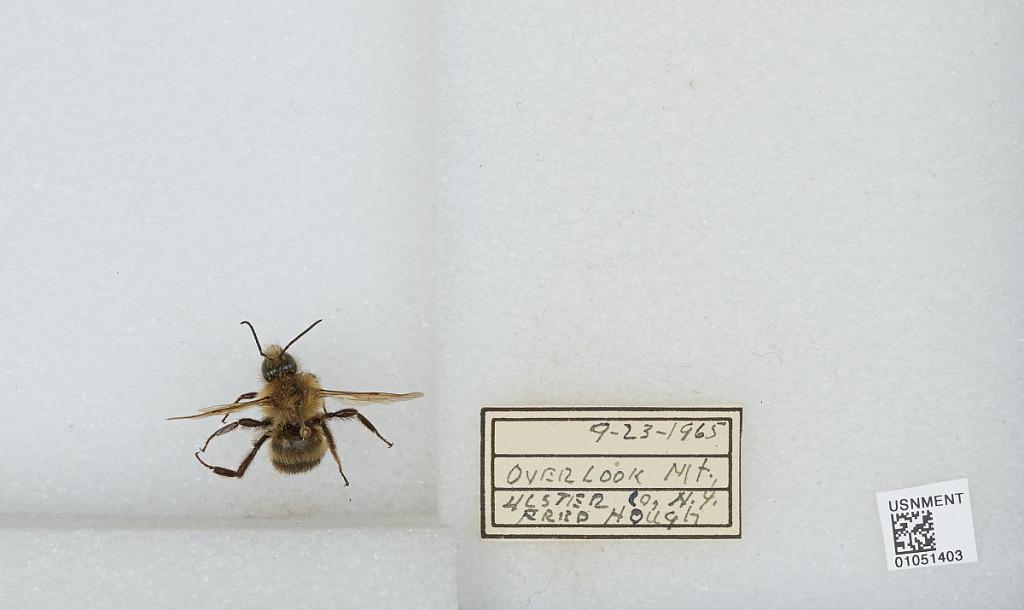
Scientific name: Bombus sp.
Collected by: F. Hough
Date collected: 1965-8-23
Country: United States
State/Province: New York
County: Ulster
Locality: Overlook Mountain
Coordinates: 42.0864, -74.0933